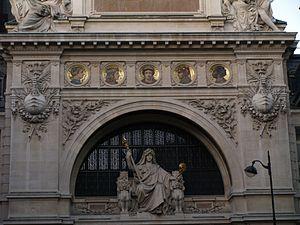
Focus sur les allégories des cinq continents de l'immeuble BNP Paribas rue Bergère, anciennement siège du Comptoir national d'escompte de la ville de Paris, conçu par l'architecte Édouard Corroyer.
L’histoire des bourses de valeurs retrace les étapes de l'émergence d'espaces de valorisation des obligations, qui dominent ainsi jusqu'au milieu du XIXᵉ siècle, puis des actions. Auparavant, le financement des armements navals vénitiens et hollandais sous la forme d'actions reste une exception. Les obligations prennent leur essor dès le XVIIIᵉ siècle sur un marché déjà mondialisé, soutenu par les banques centrales et le Trésor public.
Le Comptoir national d'escompte de Paris, une des banques ancêtres du groupe BNP Paribas, est créé par décret le 10 mars 1848. Cette création se fait, comme celle du Comptoir national d'escompte de Mulhouse au même moment, dans un contexte de révolution industrielle, de crise économique et de révolution bancaire.